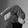
ASL letter: Q